Kyōko no Ie

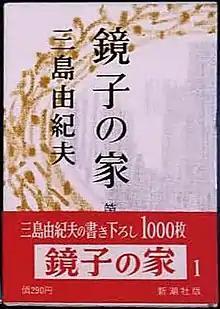
First edition (Japanese)

The book tells the interconnected stories of four young men who represent different facets of the author's personality. His athletic side appears as a boxer, his artistic side as a painter, his narcissistic, performing side as an actor and his secretive, nihilistic side as a businessman who goes through the motions of living a normal life while practicing "absolute contempt for reality".